Mekelle

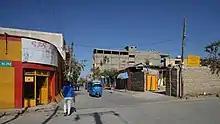
Intersection near a shop in southern Mekelle in 2018

The Tigray Martyrs Memorial Monument pays respects to the over 60,000 TPLF fighters who died and over 100,000 fighters who were injured in the overthrow of the Marxist Derg regime in 1991. The monument is tall and is located in Adi-Haki sub-city. The monument has many sculptures depicting the struggle of the peasants and fighters against the Derg soldiers.